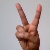
The image shows a hand gesture representing the letter 'V' in Indian Sign Language.